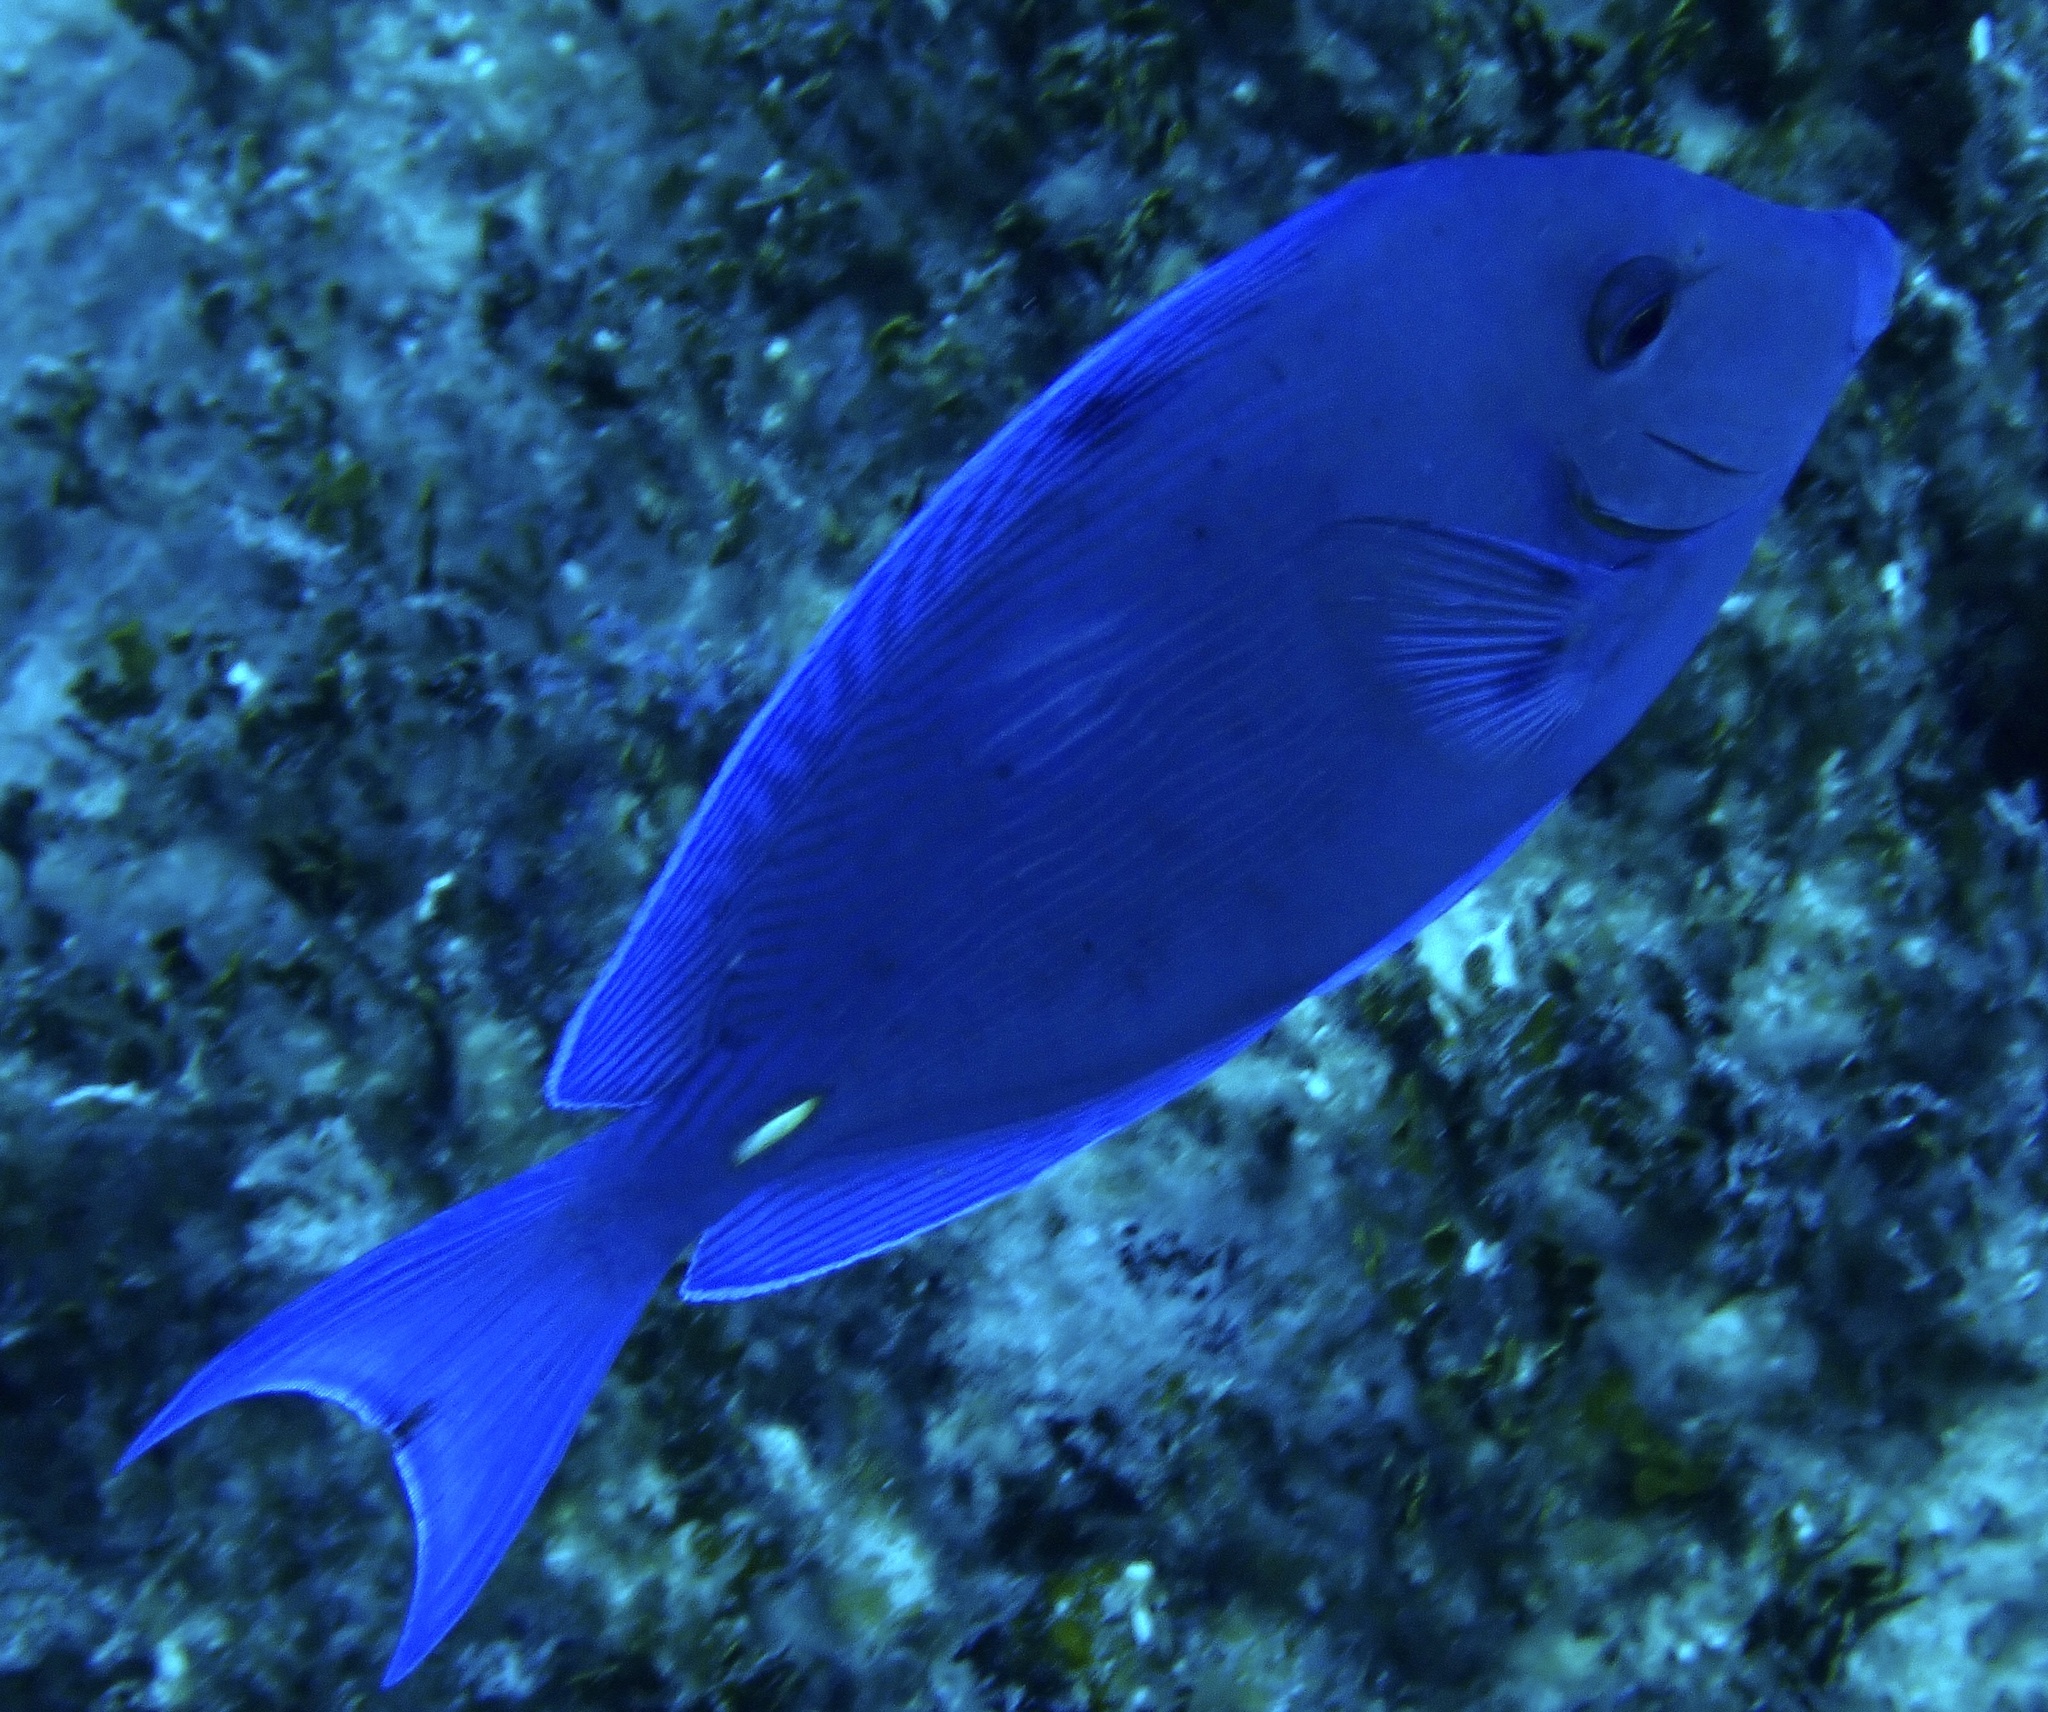
Acanthurus coeruleus (Atlantic Blue Tang)